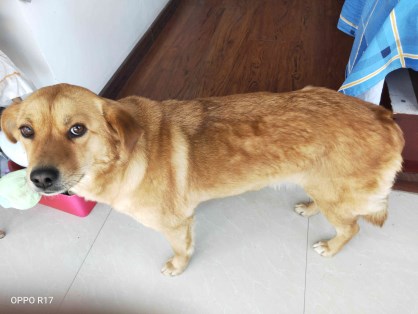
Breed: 3336-n000121-chinese_rural_dog